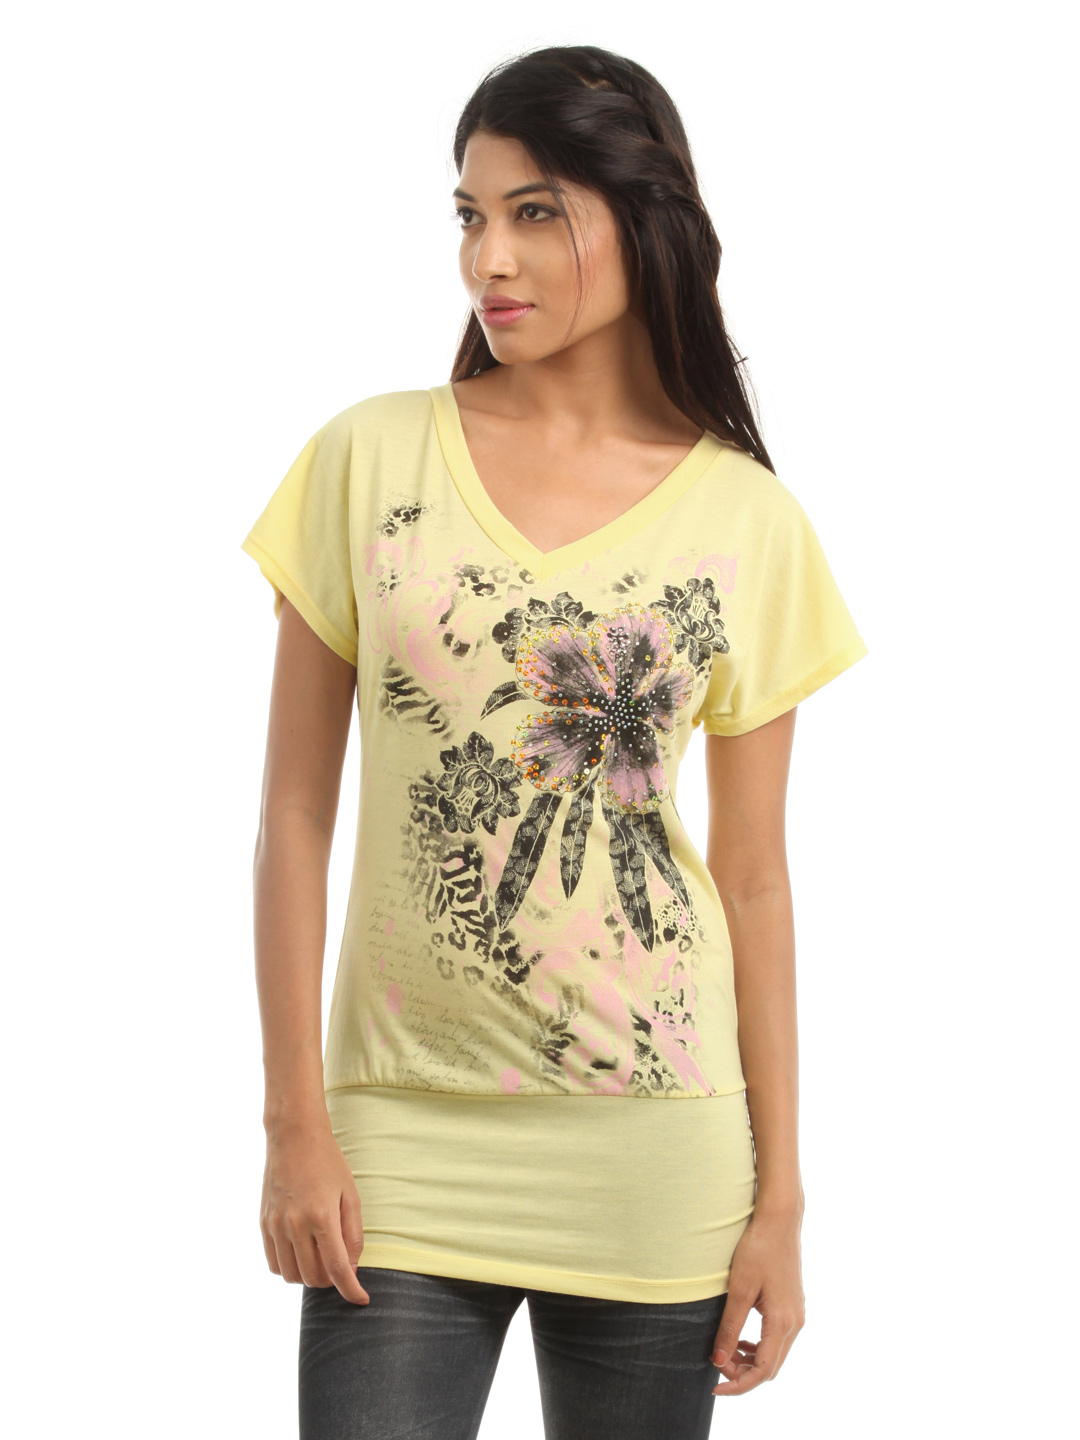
Tonga Women Yellow Top
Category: Apparel / Topwear / Tops
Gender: Women
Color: Yellow
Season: Summer 2012
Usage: Casual